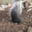
Label: porcupine